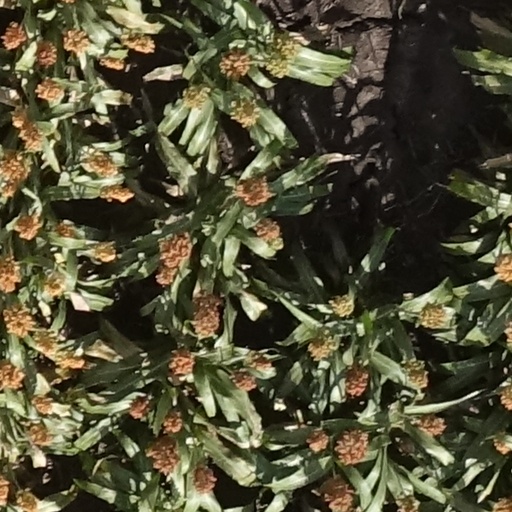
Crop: sorghum